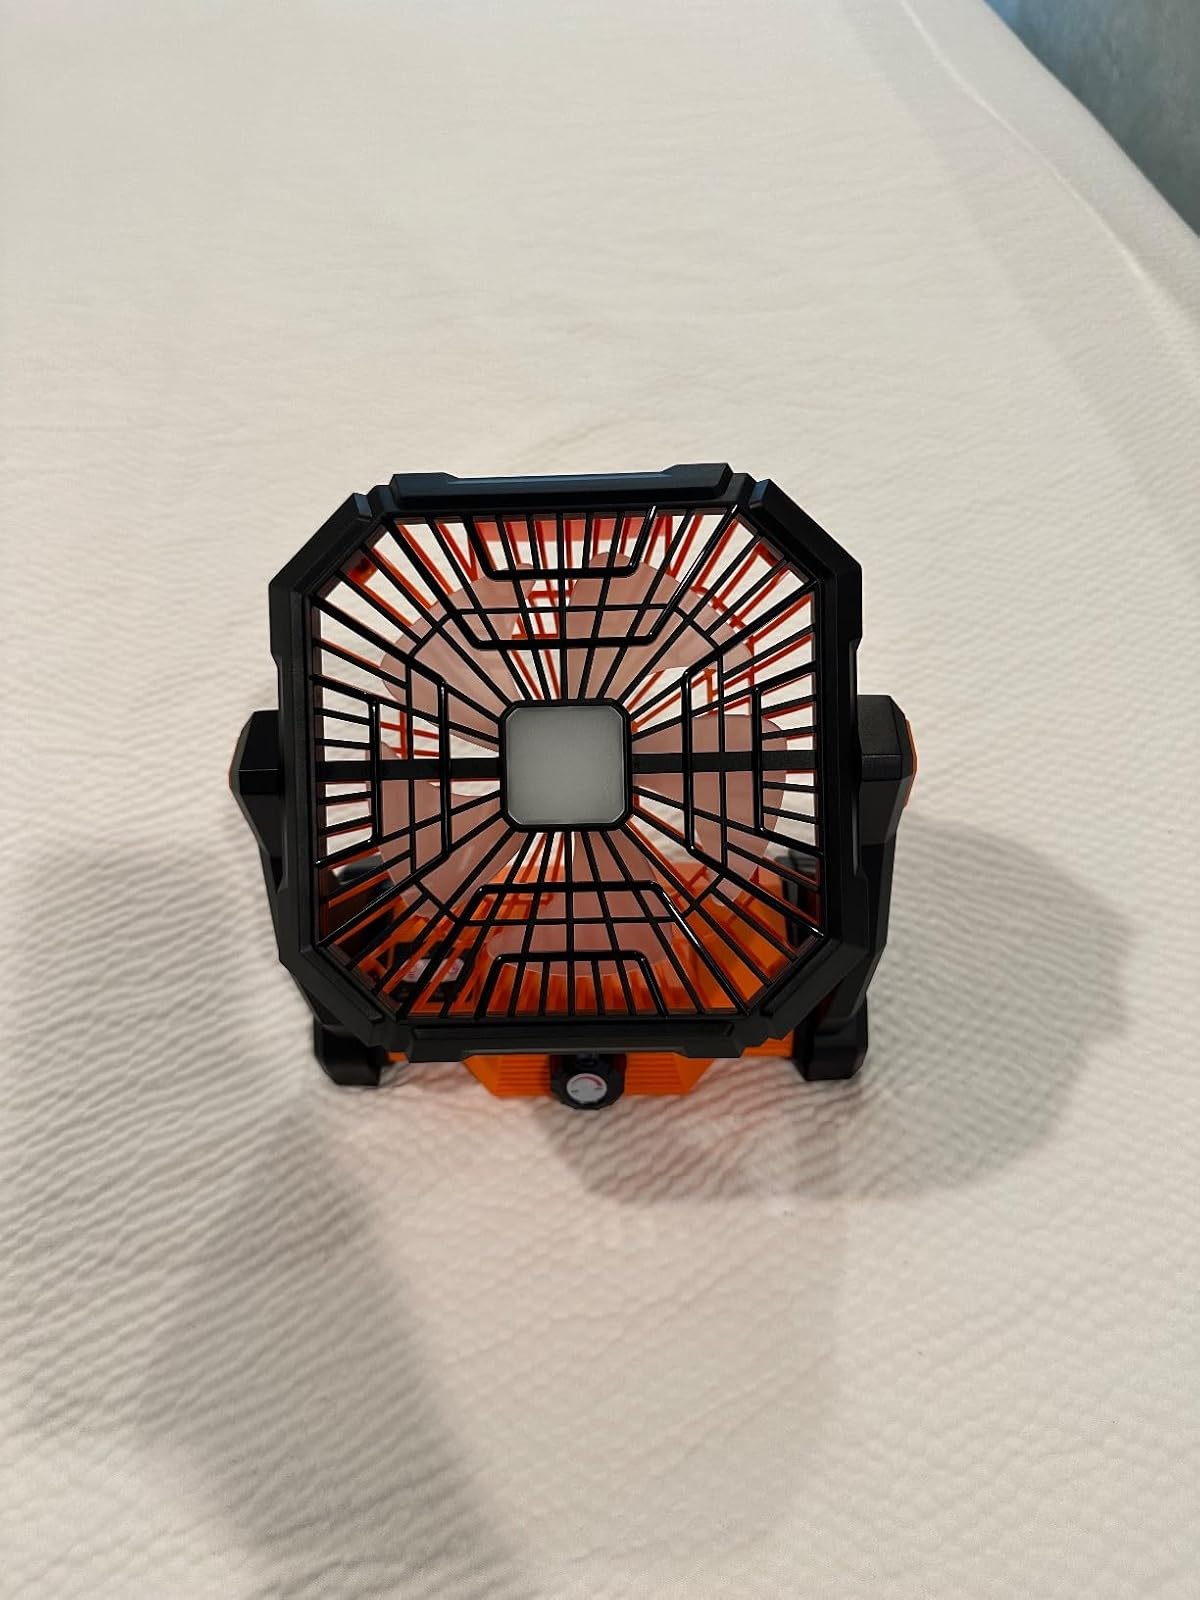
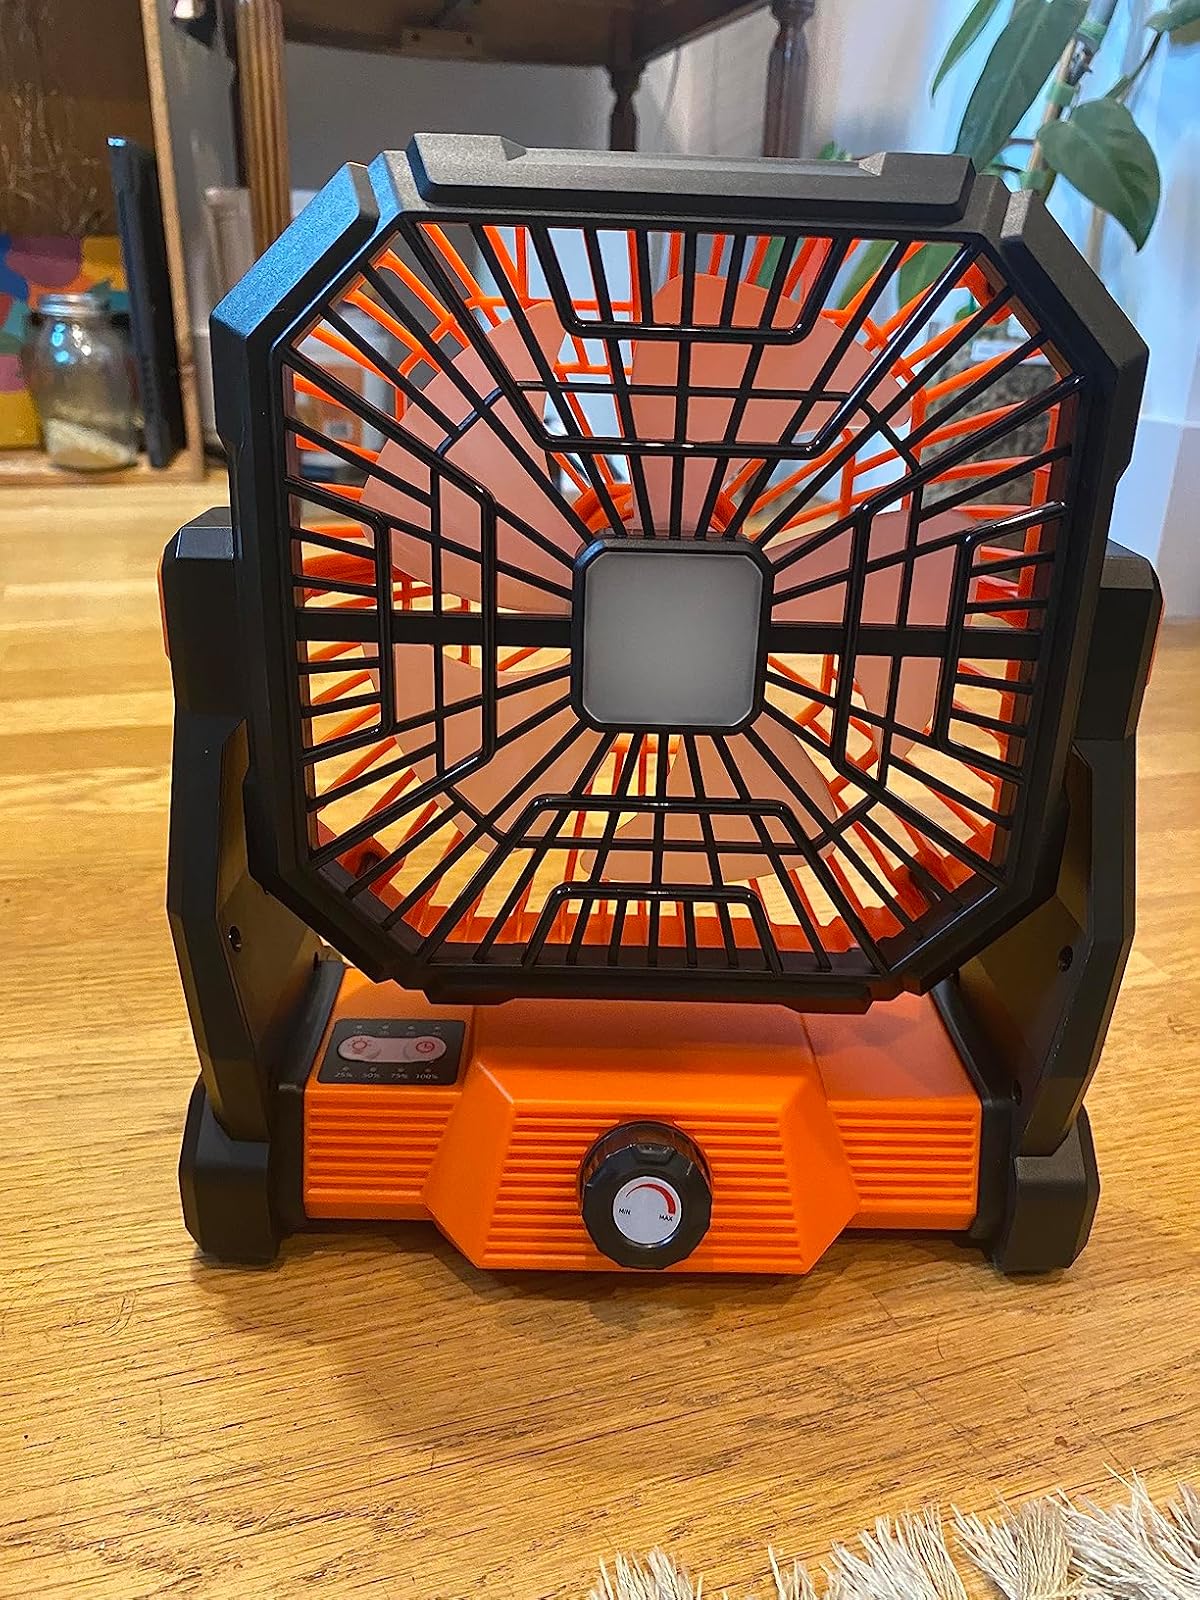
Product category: lantern
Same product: yes